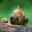
Label: dog